Kevin Shields

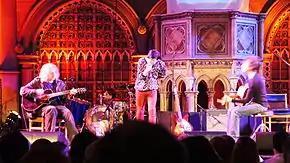
Shields ("left") performing as a guest with The Charlatans in London, England in January 2011

Shields has also remained active as a producer outside of My Bloody Valentine: his first credits were The Impossible's 1991 single "How Do You Do It?"; and "Tunnel", a track from GODs remix album "Appeal to Human Greed" (1995). He also produced Dot Allisons "Afterglow" (1997), Joy Zippers "American Whip" (2003) and The Beat Up's "Blackrays Defence" (2005). Shields has also mixed and remixed material by The Pastels, Yo La Tengo, Damian O'Neill, Mogwai, Hurricane #1, The Go! Team, Bow Wow Wow and Wounded Knees.